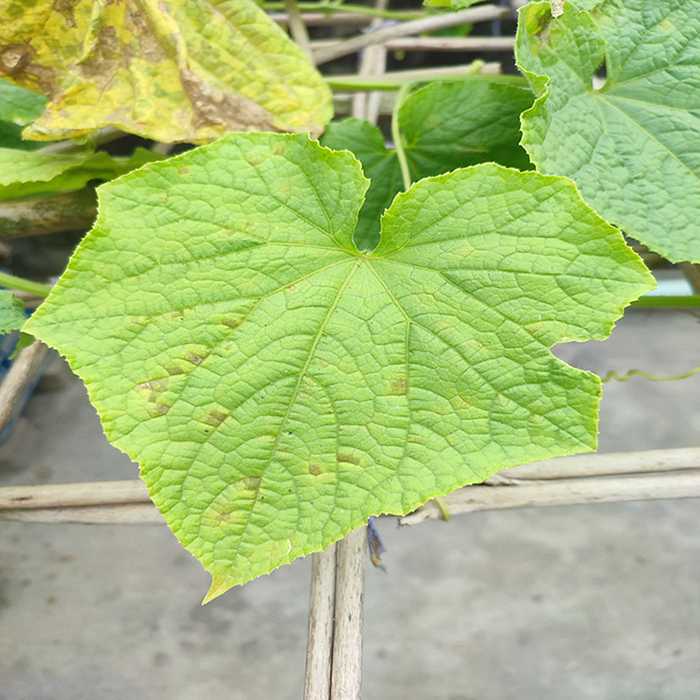
Plant: Cucumber
Label: Downy mildew